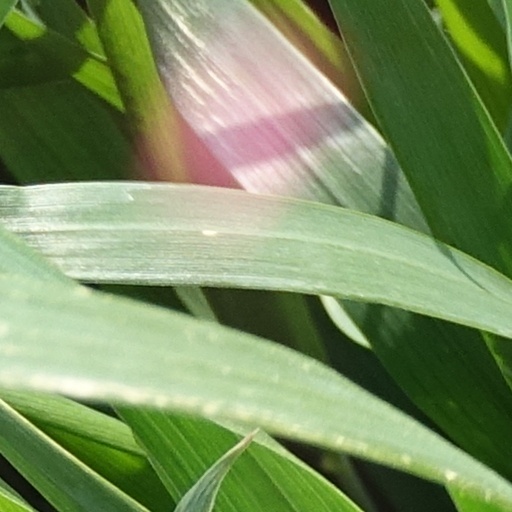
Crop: wheat